Murder Will Out (1930 film)

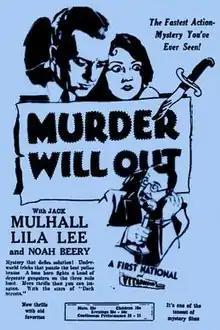
theatrical release poster

Murder Will Out is a 1930 American pre-Code mystery film with songs produced and released by First National Pictures and directed by Clarence G. Badger. The movie stars Jack Mulhall, Lila Lee and features Noah Beery and Malcolm McGregor. The film was based on the short story "The Purple Hieroglyph" by Murray Leinster writing as Will F. Jenkins, which was published in "Snappy Stories" on March 1, 1920.